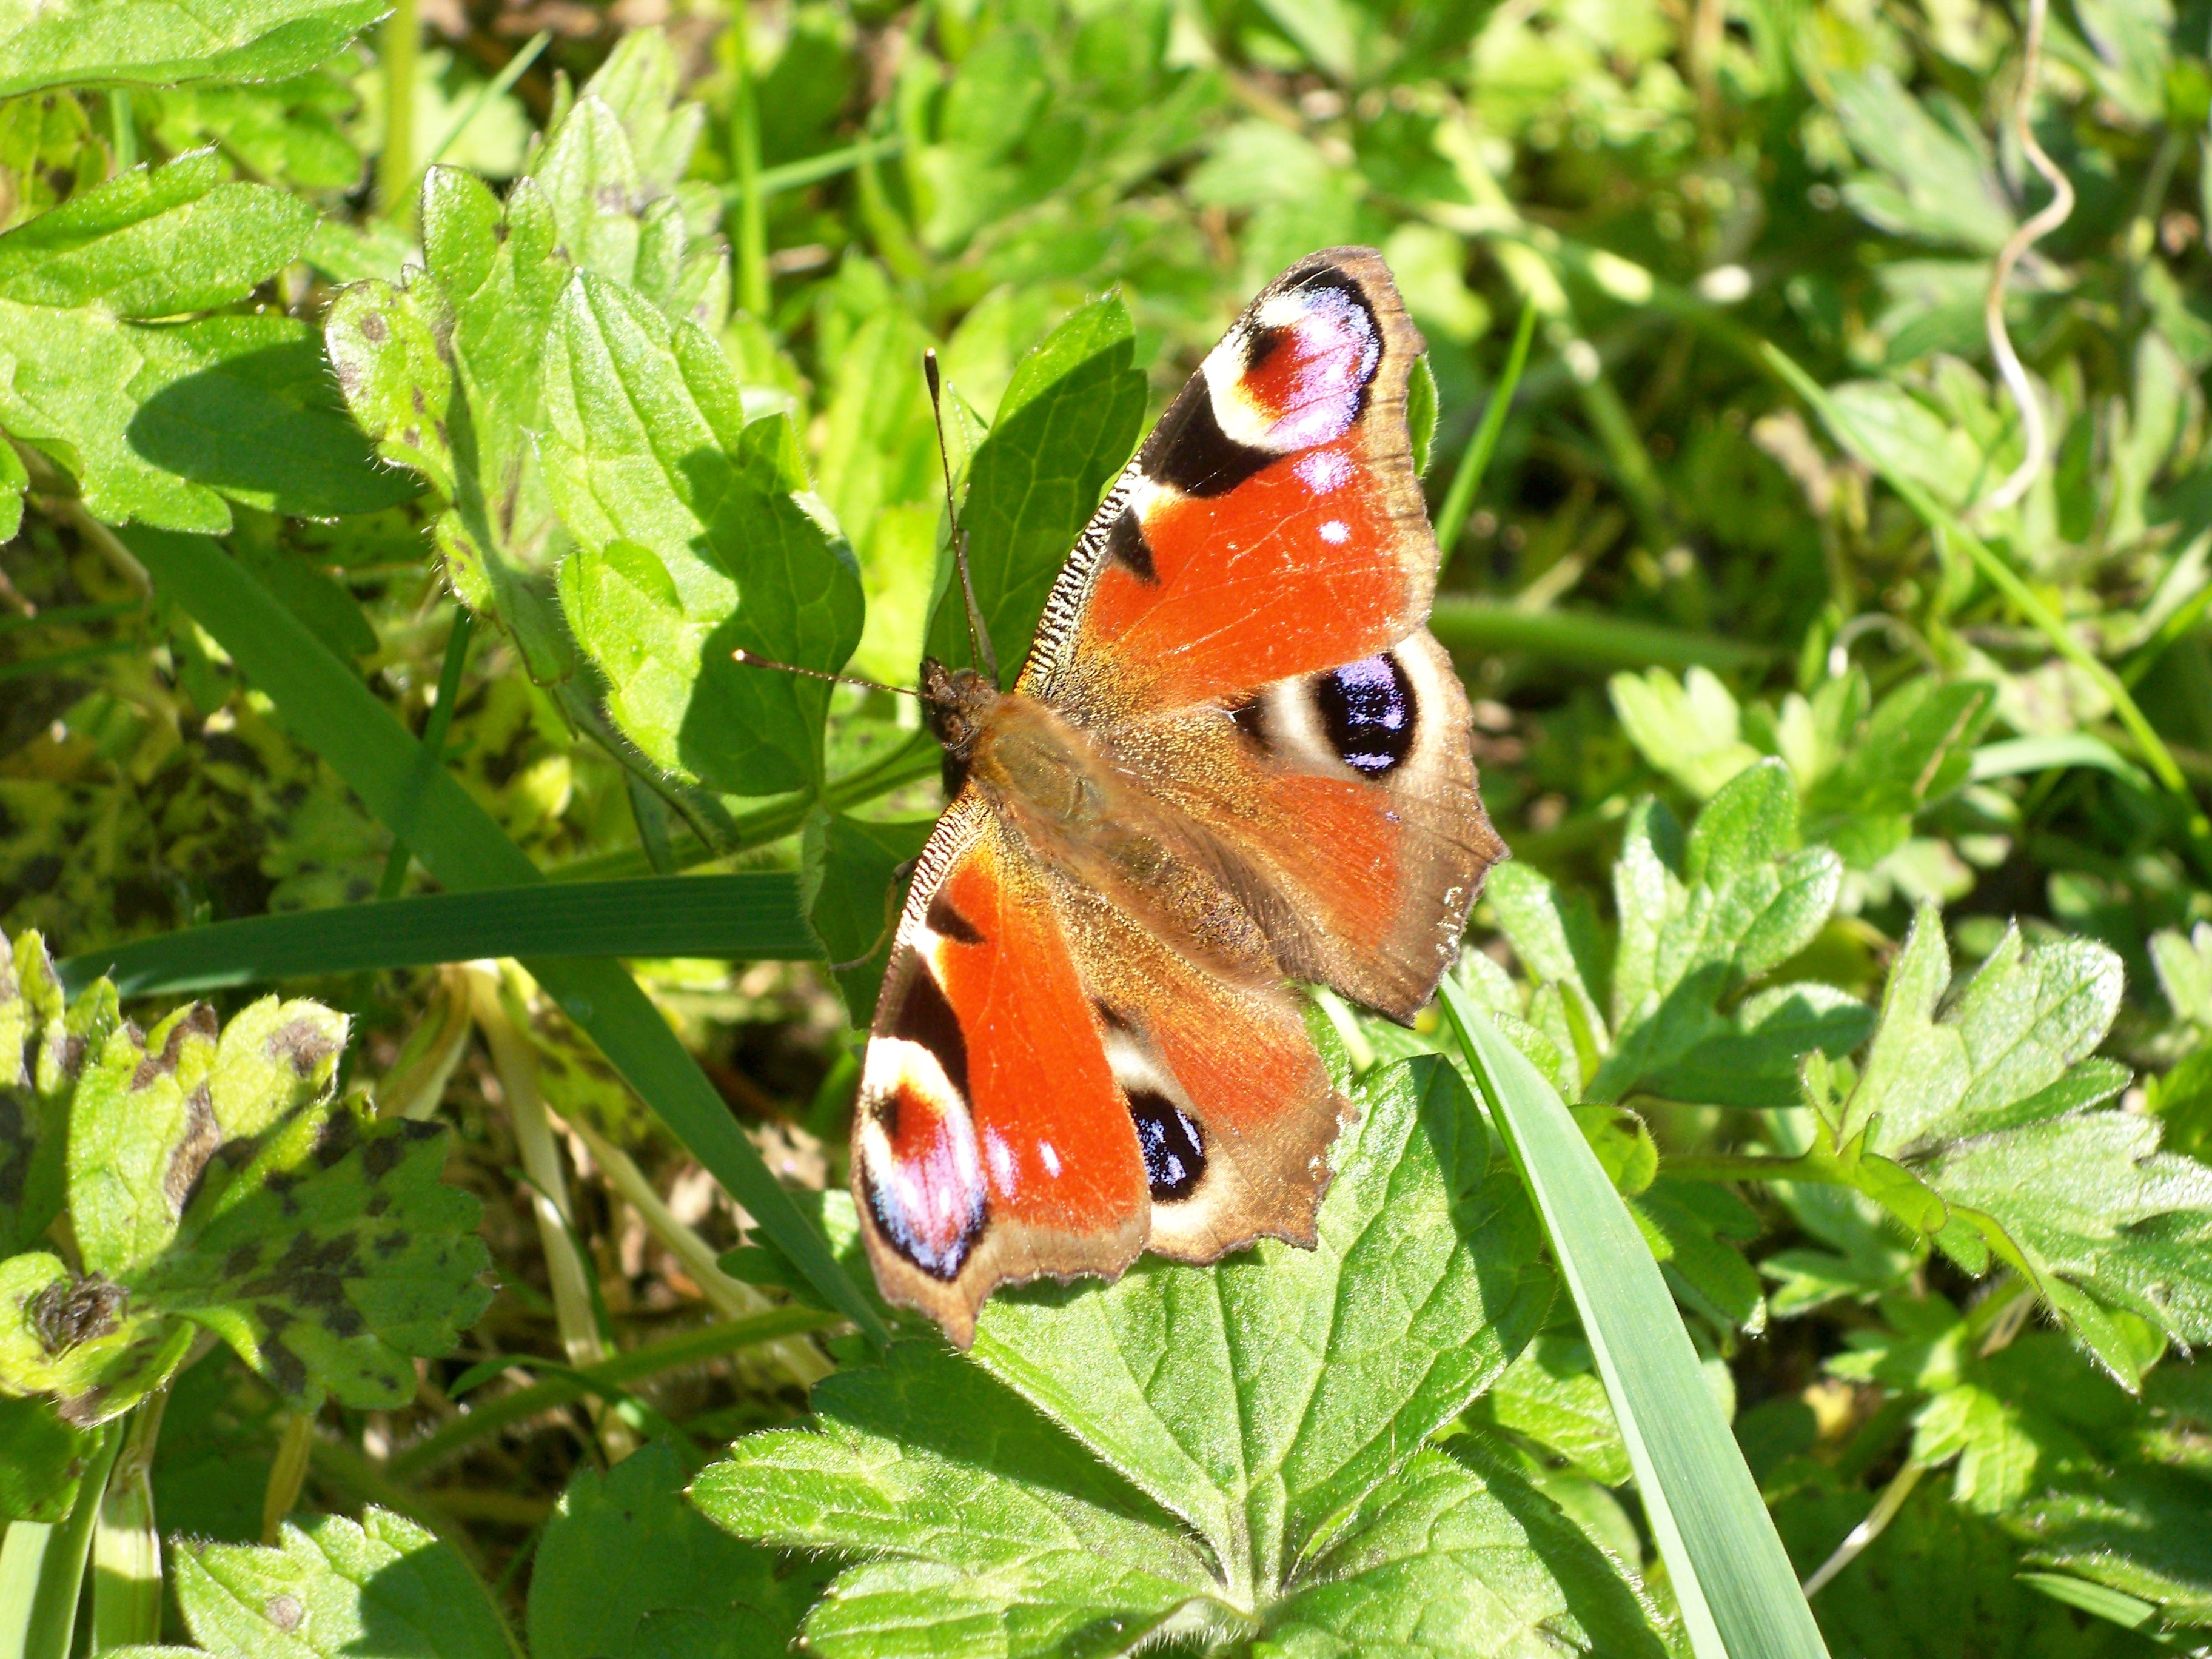
nature, flower, summer, insect, butterfly, colorful, fauna, invertebrate, macro photography, moths and butterflies